Bukit Panjang

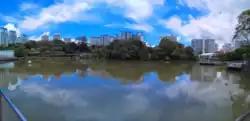
Pang Sua Pond, home to the second largest man-made floating wetland system in Singapore

There are other smaller commercial buildings equipped with food courts, supermarkets, and other basic shops to meet the basic necessities of the residents. They are commonly located within HDB estates or small standalone buildings. Some of the more iconic buildings include Junction 10 located along Woodlands Road, Fajar Shopping Centre located along Fajar Road, Greenridge Shopping Centre located along Jelapang Road, and the Bukit Panjang Neighbourhood Centre located along Bangkit Road.